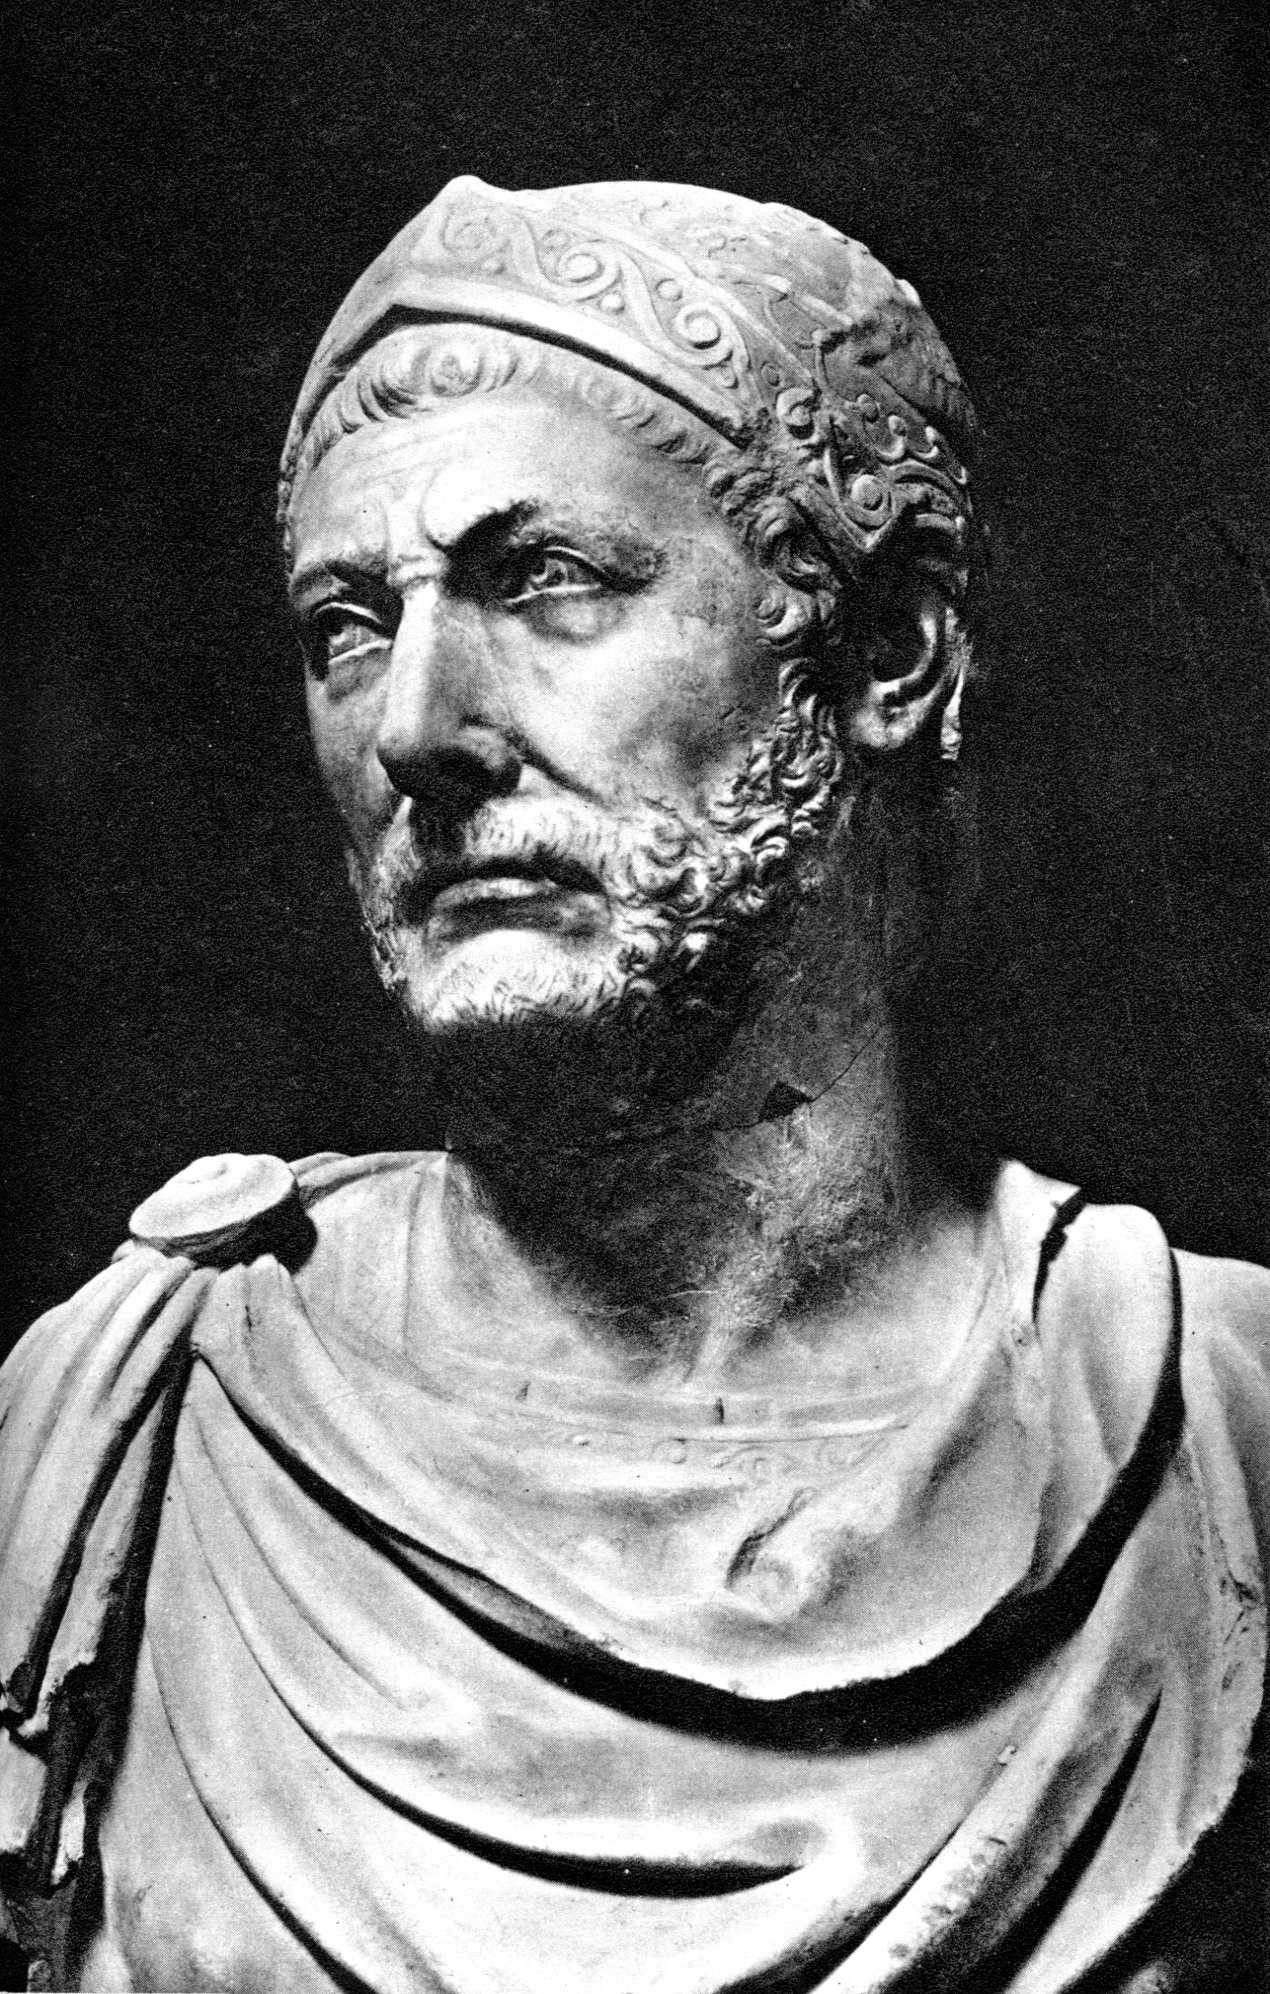
แฮนนิบัล

| name = แฮนนิบัล บาร์กา
| image = Mommsen p265.jpg
| image_size = 200px
| caption = รูปปั้นหินอ่อนของแฮนนิบัล พบที่เมืองเก่าในคาปัว, อิตาลี
| birth_date = 247 ปีก่อนคริสตกาล
| death_date = 183/181 ปีก่อนคริสตกาล
| birth_place = คาร์เธจโบราณ|คาร์เธจ
| death_place = ลิบิสซา
| rank = ผู้บัญชาการใหญ่กองทัพคาร์เธจ
*การพิชิตฮิสเปเนียของบาร์ซิด
**การล้อมแอลิเทีย (221 ปีก่อนคริสตกาล)
**การล้อมเฮลแมนทิซ (220 ปีก่อนคริสตกาล)
**การล้อมอาร์บูกาลา (220 ปีก่อนคริสตกาล)
**การล้อมเทกัส (220 ปีก่อนคริสตกาล)
*สงครามพิวนิกครั้งที่สอง
**การล้อมซากูนทัม (219 ปีก่อนคริสตกาล)
**ยุทธการข้ามแม่น้ำโรน (218 ปีก่อนคริสตกาล)
**ยุทธการที่ทิชินัส (218 ปีก่อนคริสตกาล)
**ยุทธการที่เทรบเบีย (218 ปีก่อนคริสตกาล)
**ยุทธการที่ทะเลสาบแทรซิมีน (217 ปีก่อนคริสตกาล)
**ยุทธการที่เอเกอร์ฟาเลอร์นัส (217 ปีก่อนคริสตกาล)
**ยุทธการที่เจโรเนียม (217 ปีก่อนคริสตกาล)
**ยุทธการที่แคนนี (216 ปีก่อนคริสตกาล)
**ยุทธการที่โนลา (216 ปีก่อนคริสตกาล)
**การล้อมแคสิลินัม (216 ปีก่อนคริสตกาล)
**ยุทธการที่โนลา (215 ปีก่อนคริสตกาล)
**ยุทธการที่โนลา (214 ปีก่อนคริสตกาล)
**ยุทธการที่ทาเรนทัม (212 ปีก่อนคริสตกาล)
**ยุทธการที่แคปพิวอา (212 ปีก่อนคริสตกาล)
**ยุทธการที่แม่น้ำซิลารัส (212 ปีก่อนคริสตกาล)
**ยุทธการที่เฮอร์ดอเนีย (212 ปีก่อนคริสตกาล)
**ยุทธการที่แคปพิวอา (211 ปีก่อนคริสตกาล)
**ยุทธการที่เฮอร์ดอเนีย (210 ปีก่อนคริสตกาล)
**ยุทธการที่นิวมิสโทร (210 ปีก่อนคริสตกาล)
**ยุทธการที่แคนูเซียม (209 ปีก่อนคริสตกาล)
**ยุทธการที่เคาลอเนีย (209 ปีก่อนคริสตกาล)
**ยุทธการที่เพทิเลีย (208 ปีก่อนคริสตกาล)
**ยุทธการที่กรูเมนทัม (207 ปีก่อนคริสตกาล)
**ยุทธการที่โครโทนา (204 ปีก่อนคริสตกาล)
**ยุทธการที่เซมา (202 ปีก่อนคริสตกาล)
*สงครามโรมัน–ซิลูซิด
**ยุทธการที่แม่น้ำยูรีเมดัน (190 ปีก่อนคริสตกาล)
*สงครามเพอร์กามัน–บิทิเนีย
** ยุทธการที่ทะเลมาร์มารา (184 ปีก่อนคริสตกาล)
| battles_label = สงคราม
| spouse = อิมิลซี (Imilce)
| relations = แฮสดรูบัล บาร์กามาโก บาร์กาแฮสดรูบัลคนรูปงาม
แฮนนิบัล (; , "Ḥannibaʿl"; 247 ปีก่อนคริสตกาล – ระหว่าง 183 และ 181 ปีก่อนคริสตกาล) เป็นขุนพลชาวคาร์เธจโบราณ (Ancient Carthage) ซึ่งถือกันว่า เป็นหนึ่งในผู้นำทางทหารที่ยิ่งใหญ่ที่สุดในประวัติศาสตร์ เขาเป็นบุตรของแฮมิลการ์ บาร์กา (Hamilcar Barca) นายทหารชาวคาร์เธจช่วงสงครามพิวนิกครั้งแรก (First Punic War) เขายังเป็นพี่ชายของมาโก บาร์กา (Mago Barca) กับแฮสดรูบัล บาร์กา (Hasdrubal Barca) และเป็นพี่เขยหรือน้องเขยของแฮสดรูบัลคนรูปงาม (Hasdrubal the Fair)
แฮนนิบัลมีชีวิตอยู่ในช่วงที่เกิดความตรึงเครียดขนานใหญ่ในลุ่มเมดิเตอร์เนียน (Mediterranean Basin) ฝั่งตะวันตก เนื่องด้วยสาธารณรัฐโรมัน|โรม (Rome) ตั้งตนเป็นใหญ่เหนือมหาอำนาจอื่น ๆ อย่างคาร์เธจโบราณ, อีทรูเรีย (Etruria), แซมเนียม (Samnium), และซีราคิวส์, ซิซิลี|ซีราคิวส์ (Syracuse) หนึ่งในผลงานที่เลื่องลือที่สุดของแฮนนิบัล คือ การข้ามเทือกเขาแอลป์ของแฮนนิบัล|การนำทัพในช่วงสงครามพิวนิกครั้งที่สอง (Second Punic War) โดยเป็นการนำทัพที่มีช้างศึกอยู่ด้วย ข้ามจากคาบสมุทรไอบีเรีย (Iberian Peninsula) ผ่านเทือกเขาพิรินี (Pyrenees) และเทือกเขาแอลป์ (Alps) เข้าสู่อิตาลี ช่วงแรกที่เขาอยู่อิตาลีนั้น เขามีชัยในการยุทธ์หลายสนาม เช่น ยุทธการที่เทรบเบีย|เทรบเบีย (Trebbia), ยุทธการที่ทะเลสาบแทรซิมีน|แทรซิมีน (Trasimene), และยุทธการที่แคนนี|แคนนี (Cannae) ที่ซึ่งเขาสร้างความโดดเด่นให้แก่ตนเองด้วยความสามารถในการกำหนดจุดแข็งจุดอ่อนของตนและศัตรูแล้วจึงวางแผนการยุทธ์ตามนั้น ชัยชนะดังกล่าวยังทำให้เขาได้สมัครพรรคพวกเป็นอันมากในโรม แฮนนิบัลยึดครองดินแดนส่วนใหญ่ในอิตาลีเป็นเวลา 15 ปี แต่ไม่สามารถยกทัพไปบุกโรม และเมื่อถูกศัตรูรุกรานแอฟริกาเหนือกลับ เขาก็จำต้องถอยร่นคืนไปยังคาร์เธจบ้านเกิดที่ซึ่งเขาพ่ายแพ้ยับเยินต่อซิปพิโอ แอฟริกานัส (Scipio Africanus) ในยุทธการที่ซามา (Battle of Zama)
เมื่อสิ้นสงครามแล้ว แฮนนิบัลได้รับตำแหน่งชอเฟต (shophet) และได้ริเริ่มปฏิรูปทางการคลังและการเมืองหลายประการเพื่อเอื้อการชำระค่าปฏิกรรมสงครามที่โรมเรียกร้อง แต่การปฏิรูปของเขาไม่เป็นที่สบอารมณ์ของกลุ่มชนชั้นนำในคาร์เธจและโรม เขาจึงลี้ภัยไปราชสำนักจักรวรรดิซิลูซิด (Seleucid Empire) ที่ซึ่งเขาได้เป็นกุนซือทหารของแอนไทโอคัสที่ 3 มหาราช (Antiochus III the Great) ในการศึกต่อต้านโรม แต่แอนไทโอคัสปราชัยในยุทธการที่แมกนีเชีย (Battle of Magnesia) จึงต้องยอมตามคำเรียกร้องของโรม ส่วนแฮนนิบัลก็ลี้ภัยอีกครั้ง โดยแวะพัก ณ อาณาจักรอาร์มีเนีย (สมัยโบราณ)|อาณาจักรอาร์มีเนีย (Kingdom of Armenia) แล้วไปพำนักเป็นการถาวร ณ ราชสำนักบีทิเนีย (Bithynia) ที่ซึ่งเขาได้นำทัพเรือต่อต้านเพอร์กามัน (Pergamon) และได้ชัยอย่างดงาม แต่ภายหลัง เขาถูกบีทิเนียหักหลังโดยมอบตัวเขาให้แก่โรม แล้วเขาก็เสียชีวิต สาเหตุว่ากันไปหลายอย่าง พอซิเนียสแห่งดาแมสกัส (Pausanias of Damascus) บันทึกว่า เขาเสียชีวิตหลังจากชักดาบขณะอยู่บนหลังม้าแล้วดาบบาดนิ้วจนติดเชื้อและเป็นไข้นำไปสู่ความตายในสามวันถัดมา แต่จูเวอนัล (Juvenal) อ้างว่า เขากินยาฆ่าตัวตายที่ลิบิสซา (Libyssa) บนฝั่งตะวันออกของทะเลมาร์มารา (Sea of Marmara) โดยยาพิษนั้นเขาบรรจุไว้ในหัวแหวนมานานแล้วCornelius Nepos, "Hannibal" 12.5; Juvenal, "Satires" X.164
ถือกันว่า แฮนนิบัล ตลอดจนฟิลิปแห่งแมซิดอน (Philip of Macedon), อะเล็กซานเดอร์มหาราช (Alexander the Great), จูเลียส ซีซาร์ (Julius Caesar), และซิปพิโอ แอฟริกานัส เป็นนักยุทธศาสตร์ทางทหารที่ยิ่งใหญ่ในประวัติศาสตร์ ทั้งเป็นขุนศึกผู้ยิ่งใหญ่ที่สุดของแว่นแคว้นเมดิเตอร์เรเนียโบราณ ปรัชญาเมธีพลูทาร์ก (Plutarch) ระบุว่า ซิปพิโอเคยถามแฮนนิบัลว่า ใครบ้างเป็นแม่ทัพที่ยิ่งใหญ่ที่สุด แฮนนิบัลตอบว่า ไม่อะเล็กซานเดอร์ก็พิรัสแห่งอีไพรัส (Pyrrhus of Epirus) แล้วจึงเป็นตัวเขาแฮนนิบัลเอง"Plutarch, and when asked what his choices would be if he had beaten Scipio, he replied that he would be the best of them all" "Life of Titus Flamininus" 21.3–4. แต่บางบันทึกก็ว่า เขาตอบว่า ได้แก่ พิรัส, ซิปพิโอ, แล้วตัวเขาเอง ตามลำดับPlutarch, "Life of Pyrrhus" 8.2.
==อ้างอิง==
หมวดหมู่:บุคคลในศตวรรษที่ 2 ก่อนคริสตกาล
หมวดหมู่:ชาวคาร์เธจ
หมวดหมู่:ผู้ฆ่าตัวตายด้วยพิษ